Woodpecker finch

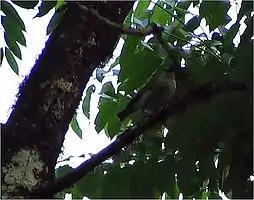
Woodpecker finch on branch

Woodpecker finches are capable of using a variety of materials to construct the tools they use. They are capable of modifying the tools they find in order to maximize their efficiency. Scientists have observed finches shortening the length of sticks or cactus spines in order to make them more manageable for tool use. The same tool can be used multiple times and on different trees. Woodpecker finches may also try various sticks or spines at one site before finding one that can reach and extract the prey item. There is conflicting evidence of whether or not this behaviour was acquired through social learning, as juveniles have been observed using tools without previous contact with adults. In contrast, juvenile woodpecker finches have also been observed utilizing novel tools made from non-native plant species, such as blackberry bushes. After observing adult woodpecker finches prep barbed twigs and use them to obtain prey from crevices in trees, juvenile finches displayed the same behaviour with the novel tool. These observations contrasted previous studies to show that social learning may occur in wild woodpecker finch populations.